Darius Gaiden

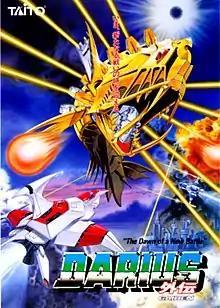
Promotional flyer

is a 1994 horizontal-scrolling shooter arcade game developed and published by Taito. The fifth entry in its "Darius" series, players control a starship named the Silver Hawk in its mission to destroy the Belsar empire before it wipes out the population of planet Darius. "Gaiden" adds several new features to the core concepts of its predecessors, including screen-clearing black hole bombs and the ability to capture mid-level bosses. The game has been ported to several consoles, including the Sega Saturn and PlayStation.